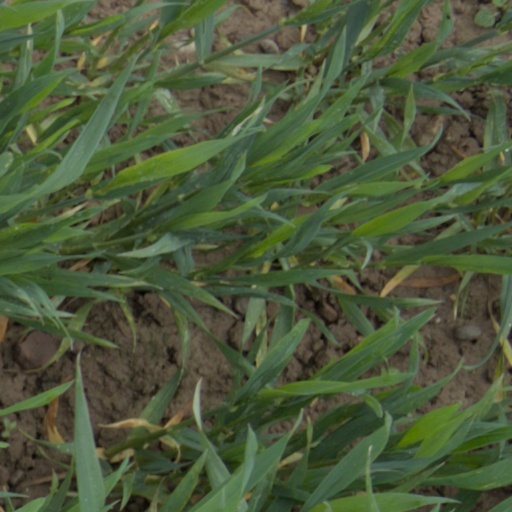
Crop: wheat